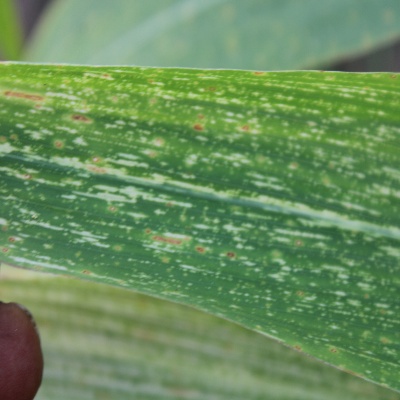
Crop: Maize
Condition: streak virus